Question: Please indicate a possible affordance area of jump_skis that can be used for sliding on snow
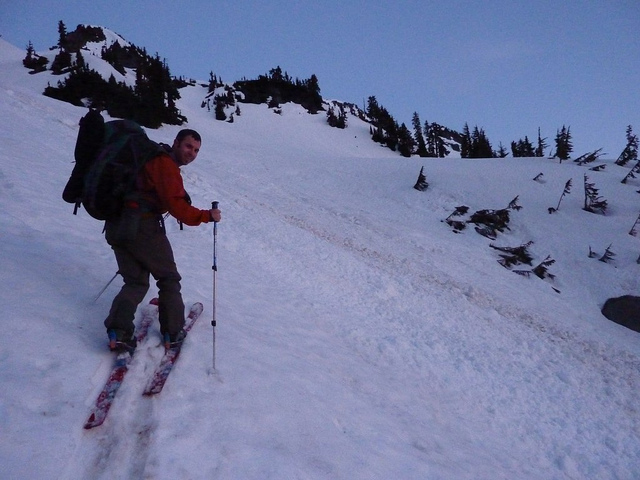
Answer: [137.355, 298.243, 207.944, 396.625]